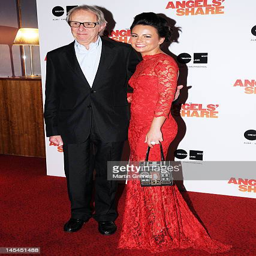
film director and actor attend the premiere